Flag of Nepal

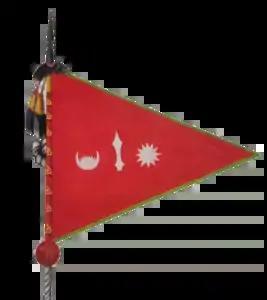
Flag used during Nepal-Tibet War, the Nepal-British War and both World Wars

In modern times, the flag's symbolism has evolved to incorporate several meanings. The crimson red indicates the bravery of Nepali people (and is the country's national color) and the blue border represents peace and harmony. The colors are often found in Nepalese decoration and works of art. A theory is that the two points represented peace and hard work, using the symbols of the moon and sun respectively. Traditionally the flag of Nepal is derived from Hinduism which is common in Hindu cultures. However, the modern and government-sanctioned representation is of Hinduism and Buddhism, the main religions of the country.